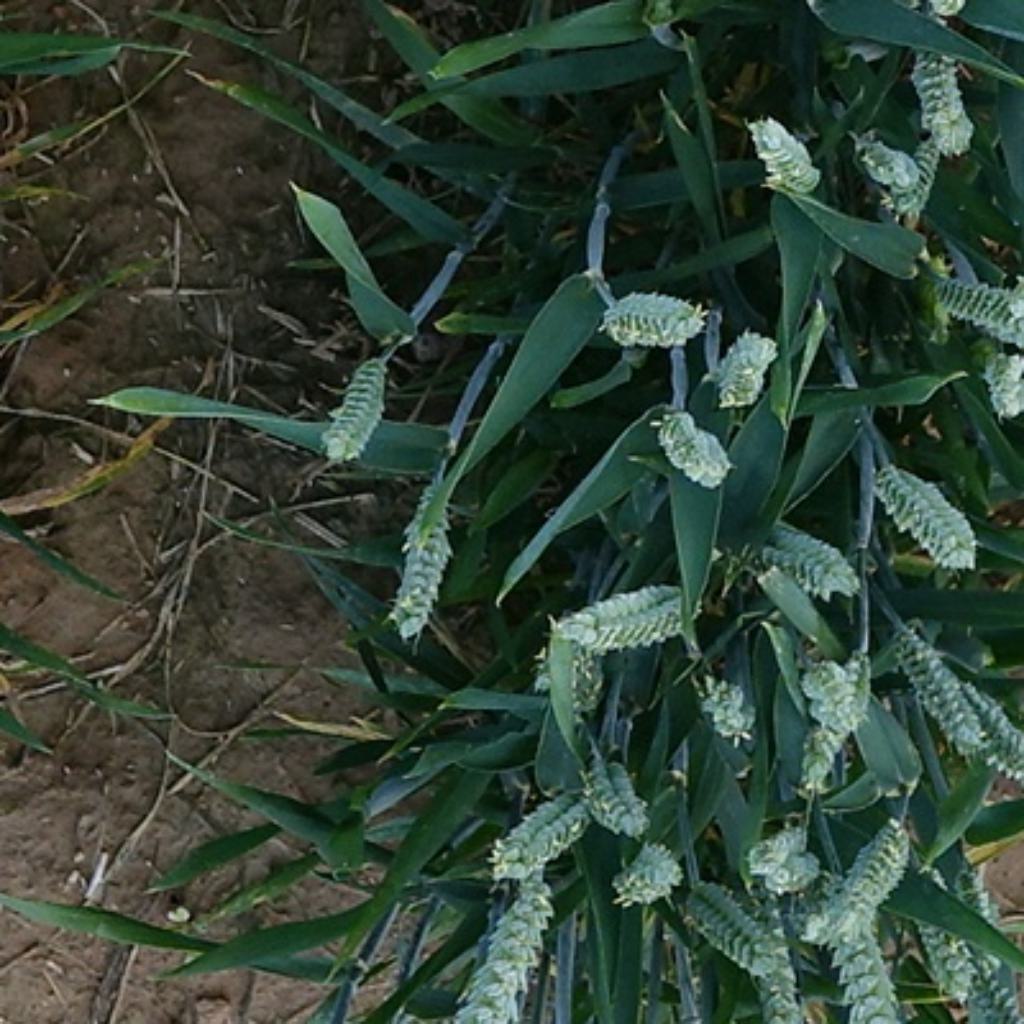
Country: France
Location: VLB
Wheat development stage: Filling